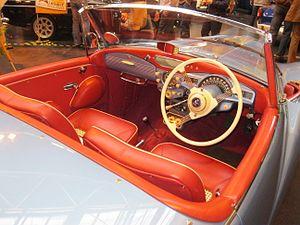
La Sunbeam Alpine est un coupé décapotable biplace produit par le constructeur automobile anglais Sunbeam sous l'égide du groupe Rootes de 1953 à 1955, puis de 1959 à 1968. Le modèle original lancé en 1953 a été la première voiture à porter la marque Sunbeam après le rachat par le groupe Rootes des marques Sunbeam-Talbot et Sunbeam.